J. Edgar Hoover Building

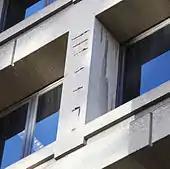
The deteriorating east facade of the J. Edgar Hoover Building, showing where concrete has fallen from the structure. Reinforcing steel rods inside the facade are now rusting.

In 2011, a Government Accountability Office (GAO) inspection of the Hoover Building revealed additional major deterioration. Water seeping from the interior courtyard had corroded the concrete ceiling of the parking garage below. McMullan & Associates, a structural contractor, reported that the parking garage was "severely deteriorated", and that loose pieces of concrete were in "imminent danger of releasing" from the garage roof. McMullan & Associates called the issue life-threatening, and removed loose concrete to mitigate the problem. GSA also reported that the building basement was prone to flooding when it rained. GAO concluded that the building was "aging" and "deteriorating", that the Hoover Building's original design was inefficient, and that the building could not be easily reconfigured to create new workspace or encourage intra-agency cooperation.